Persian Gulf Residency

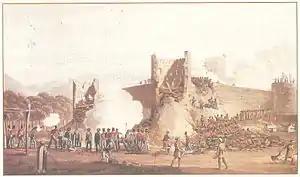
Ras Al Khaimah fell to British forces on 9 December 1819

In 1763, the British East India Company established a residency at Bushehr, on the Persian side of the Gulf: this was followed by another residency in Basra several years later. The arrival of a large French mission in Persia in 1807 under General Gardane galvanized the British, both in London and Calcutta. They responded by sending a mission under Sir Harford Jones, which resulted in establishing the "Preliminary Treaty of Friendship and Alliance" with the Shah in 1809. Despite being modified during subsequent negotiations, this treaty provided the framework within which Anglo–Persian foreign relations operated for the next half century. Britain appointed Harford Jones as their first resident envoy to the Persian court in 1808. Until the appointment of Charles Alison as Minister in Tehran in 1860, the envoy and his staff were, with rare exceptions, almost exclusively recruited from the East India Company.